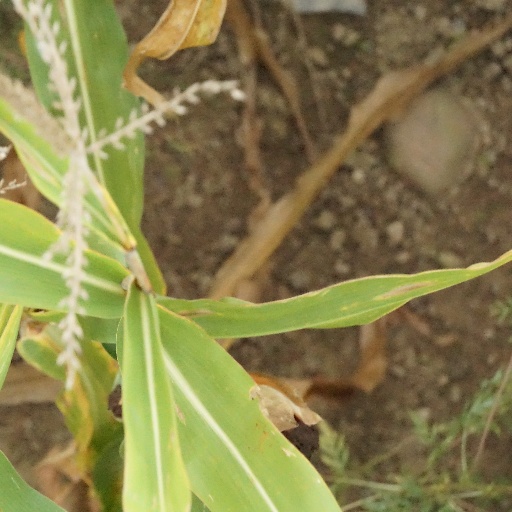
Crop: maize; corn